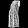
Label: Dress